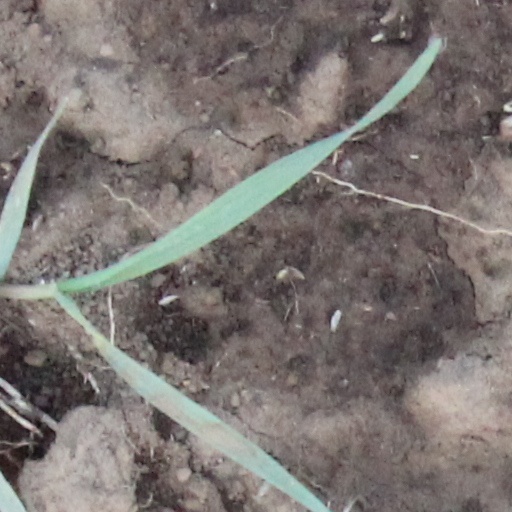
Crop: wheat